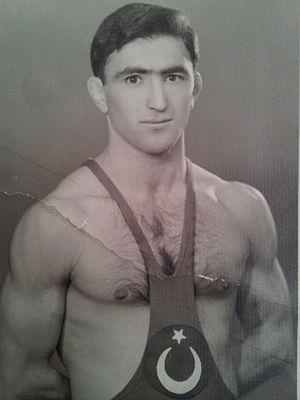
Ahmet Bilek est un lutteur turc spécialiste de la lutte libre. Il participe aux Jeux olympiques d'été de 1960 en combattant dans la catégorie des poids mouches et remporte la médaille d'or.